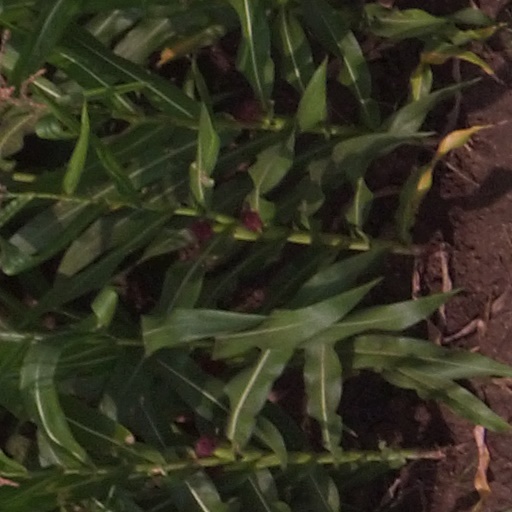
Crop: maize; corn